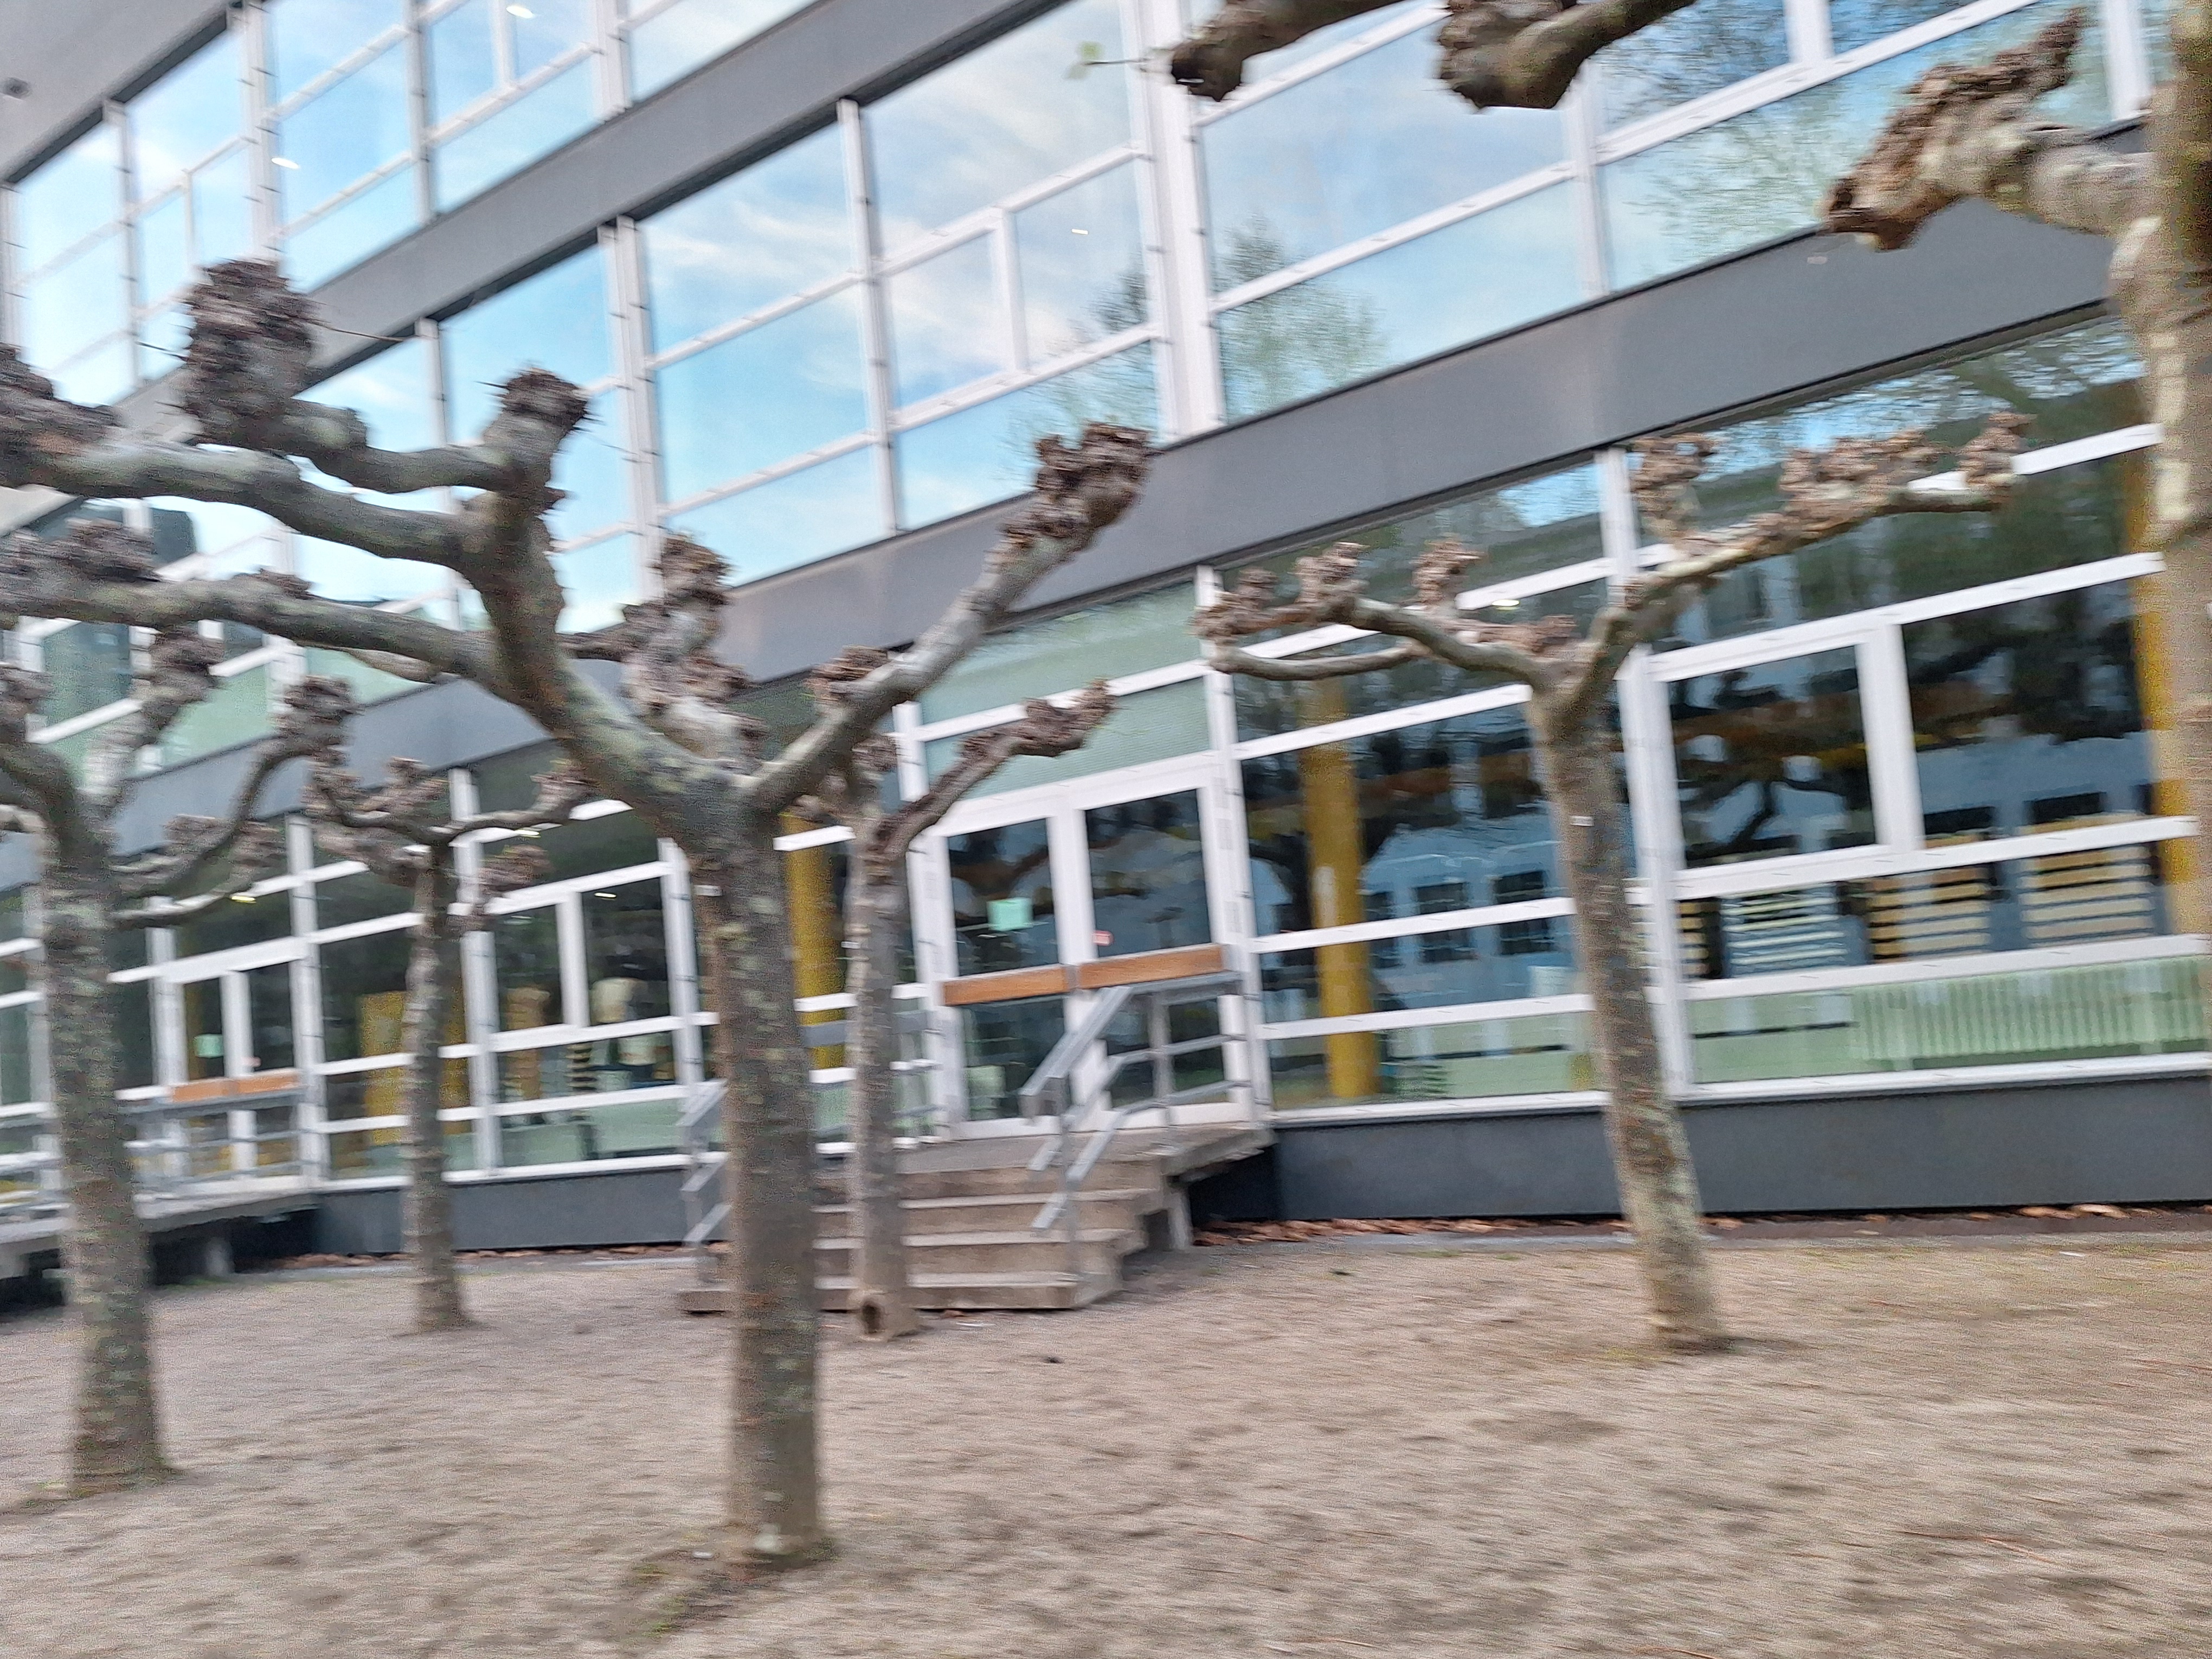
Building: Biegenstraße 14